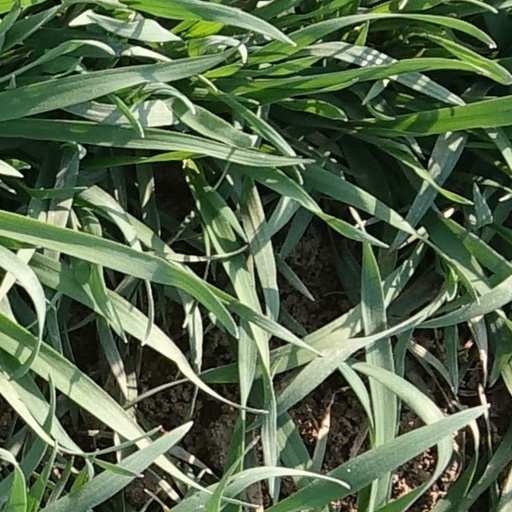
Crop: wheat